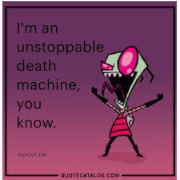
Portrait style: Cartoon Portrait